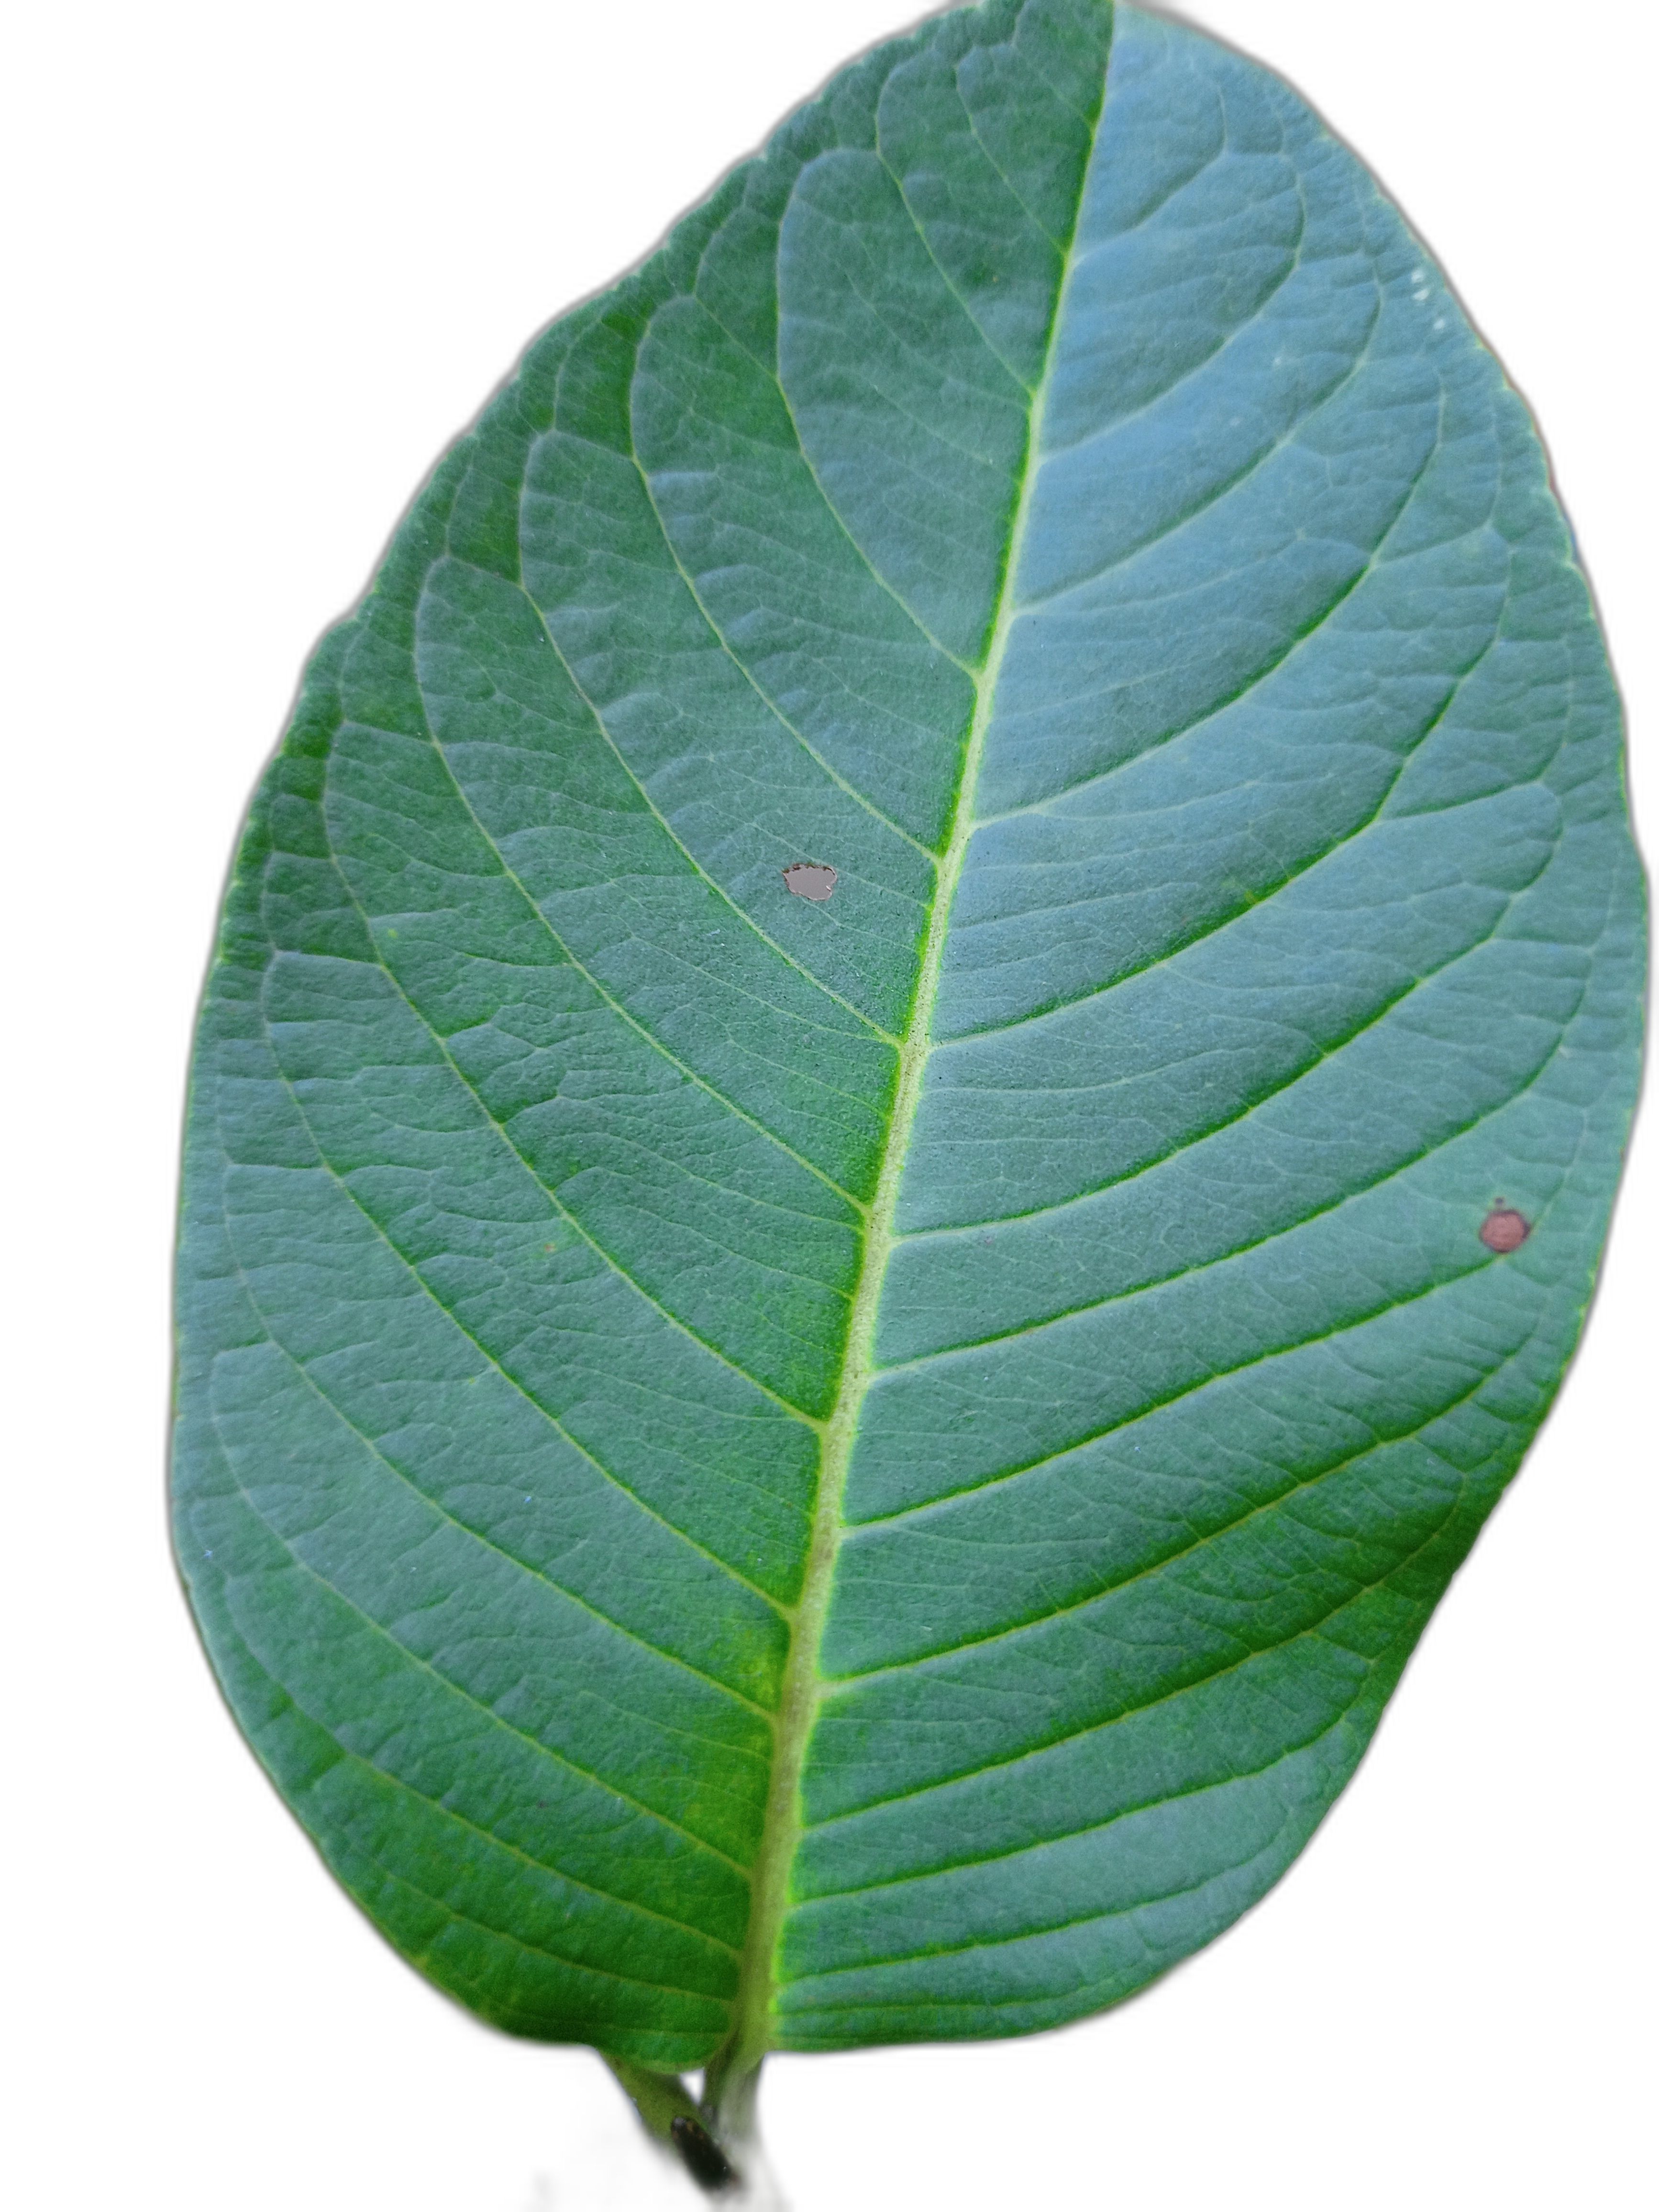
Plant part: leaf
Disease: Healthy